Netherlands–United Kingdom relations

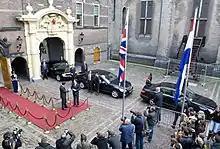
Dutch Prime Minister Mark Rutte meets Britain's then-Deputy Prime Minister Nick Clegg at the Binnenhof in The Hague.

The Eight Articles of London, also known as the London Protocol of 21 June 1814, were a secret convention between the Great Powers: United Kingdom of Great Britain and Ireland, Prussia, Austria, and Russia to award the territory of current Belgium and the Netherlands to William I of the Netherlands, then "Sovereign Prince" of the United Netherlands. He accepted this award on 21 July 1814.